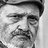
Emotion: neutral